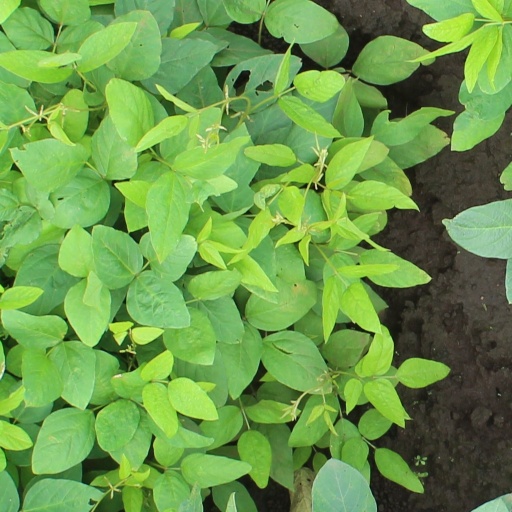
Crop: soybean